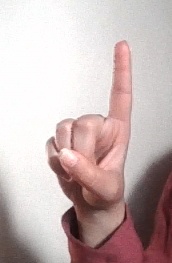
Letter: bb